Harry Steeger

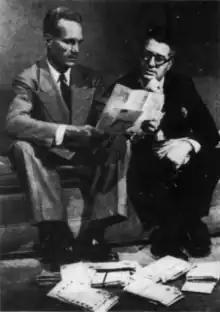
Harry Steeger (left) with Jerry Mason, the editor of "Argosy", in 1949

Steeger co-founded Popular Publications in 1930, one of the major publishers of pulp magazines, with former classmate Harold S. Goldsmith. Steeger handled editorial matters while Goldsmith took care of the business side. Both were veterans of the pulp magazine business. Steeger had edited war pulps at Dell Publishing while Goldsmith had served as an editor at A. A. Wyn's Magazine Publishers.